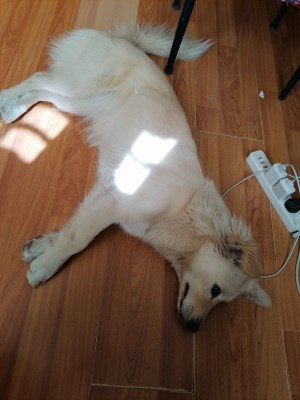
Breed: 3336-n000121-chinese_rural_dog